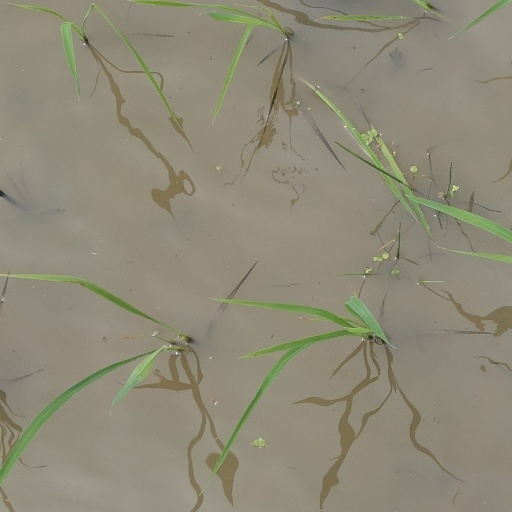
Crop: rice